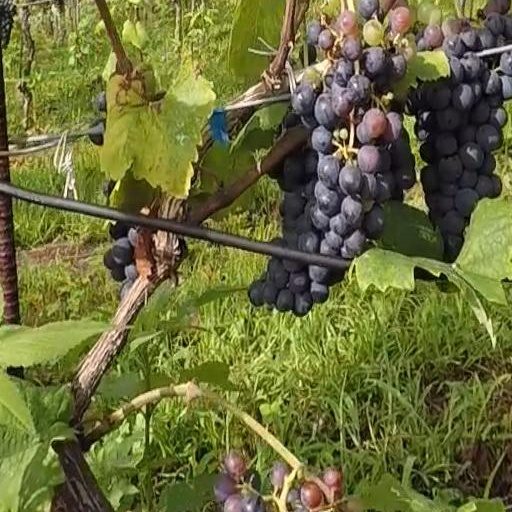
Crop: grape